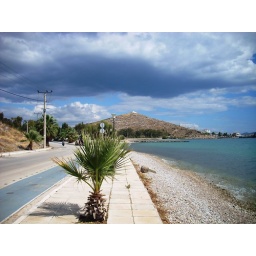
The beach under the hill of Nisaia and Pachi